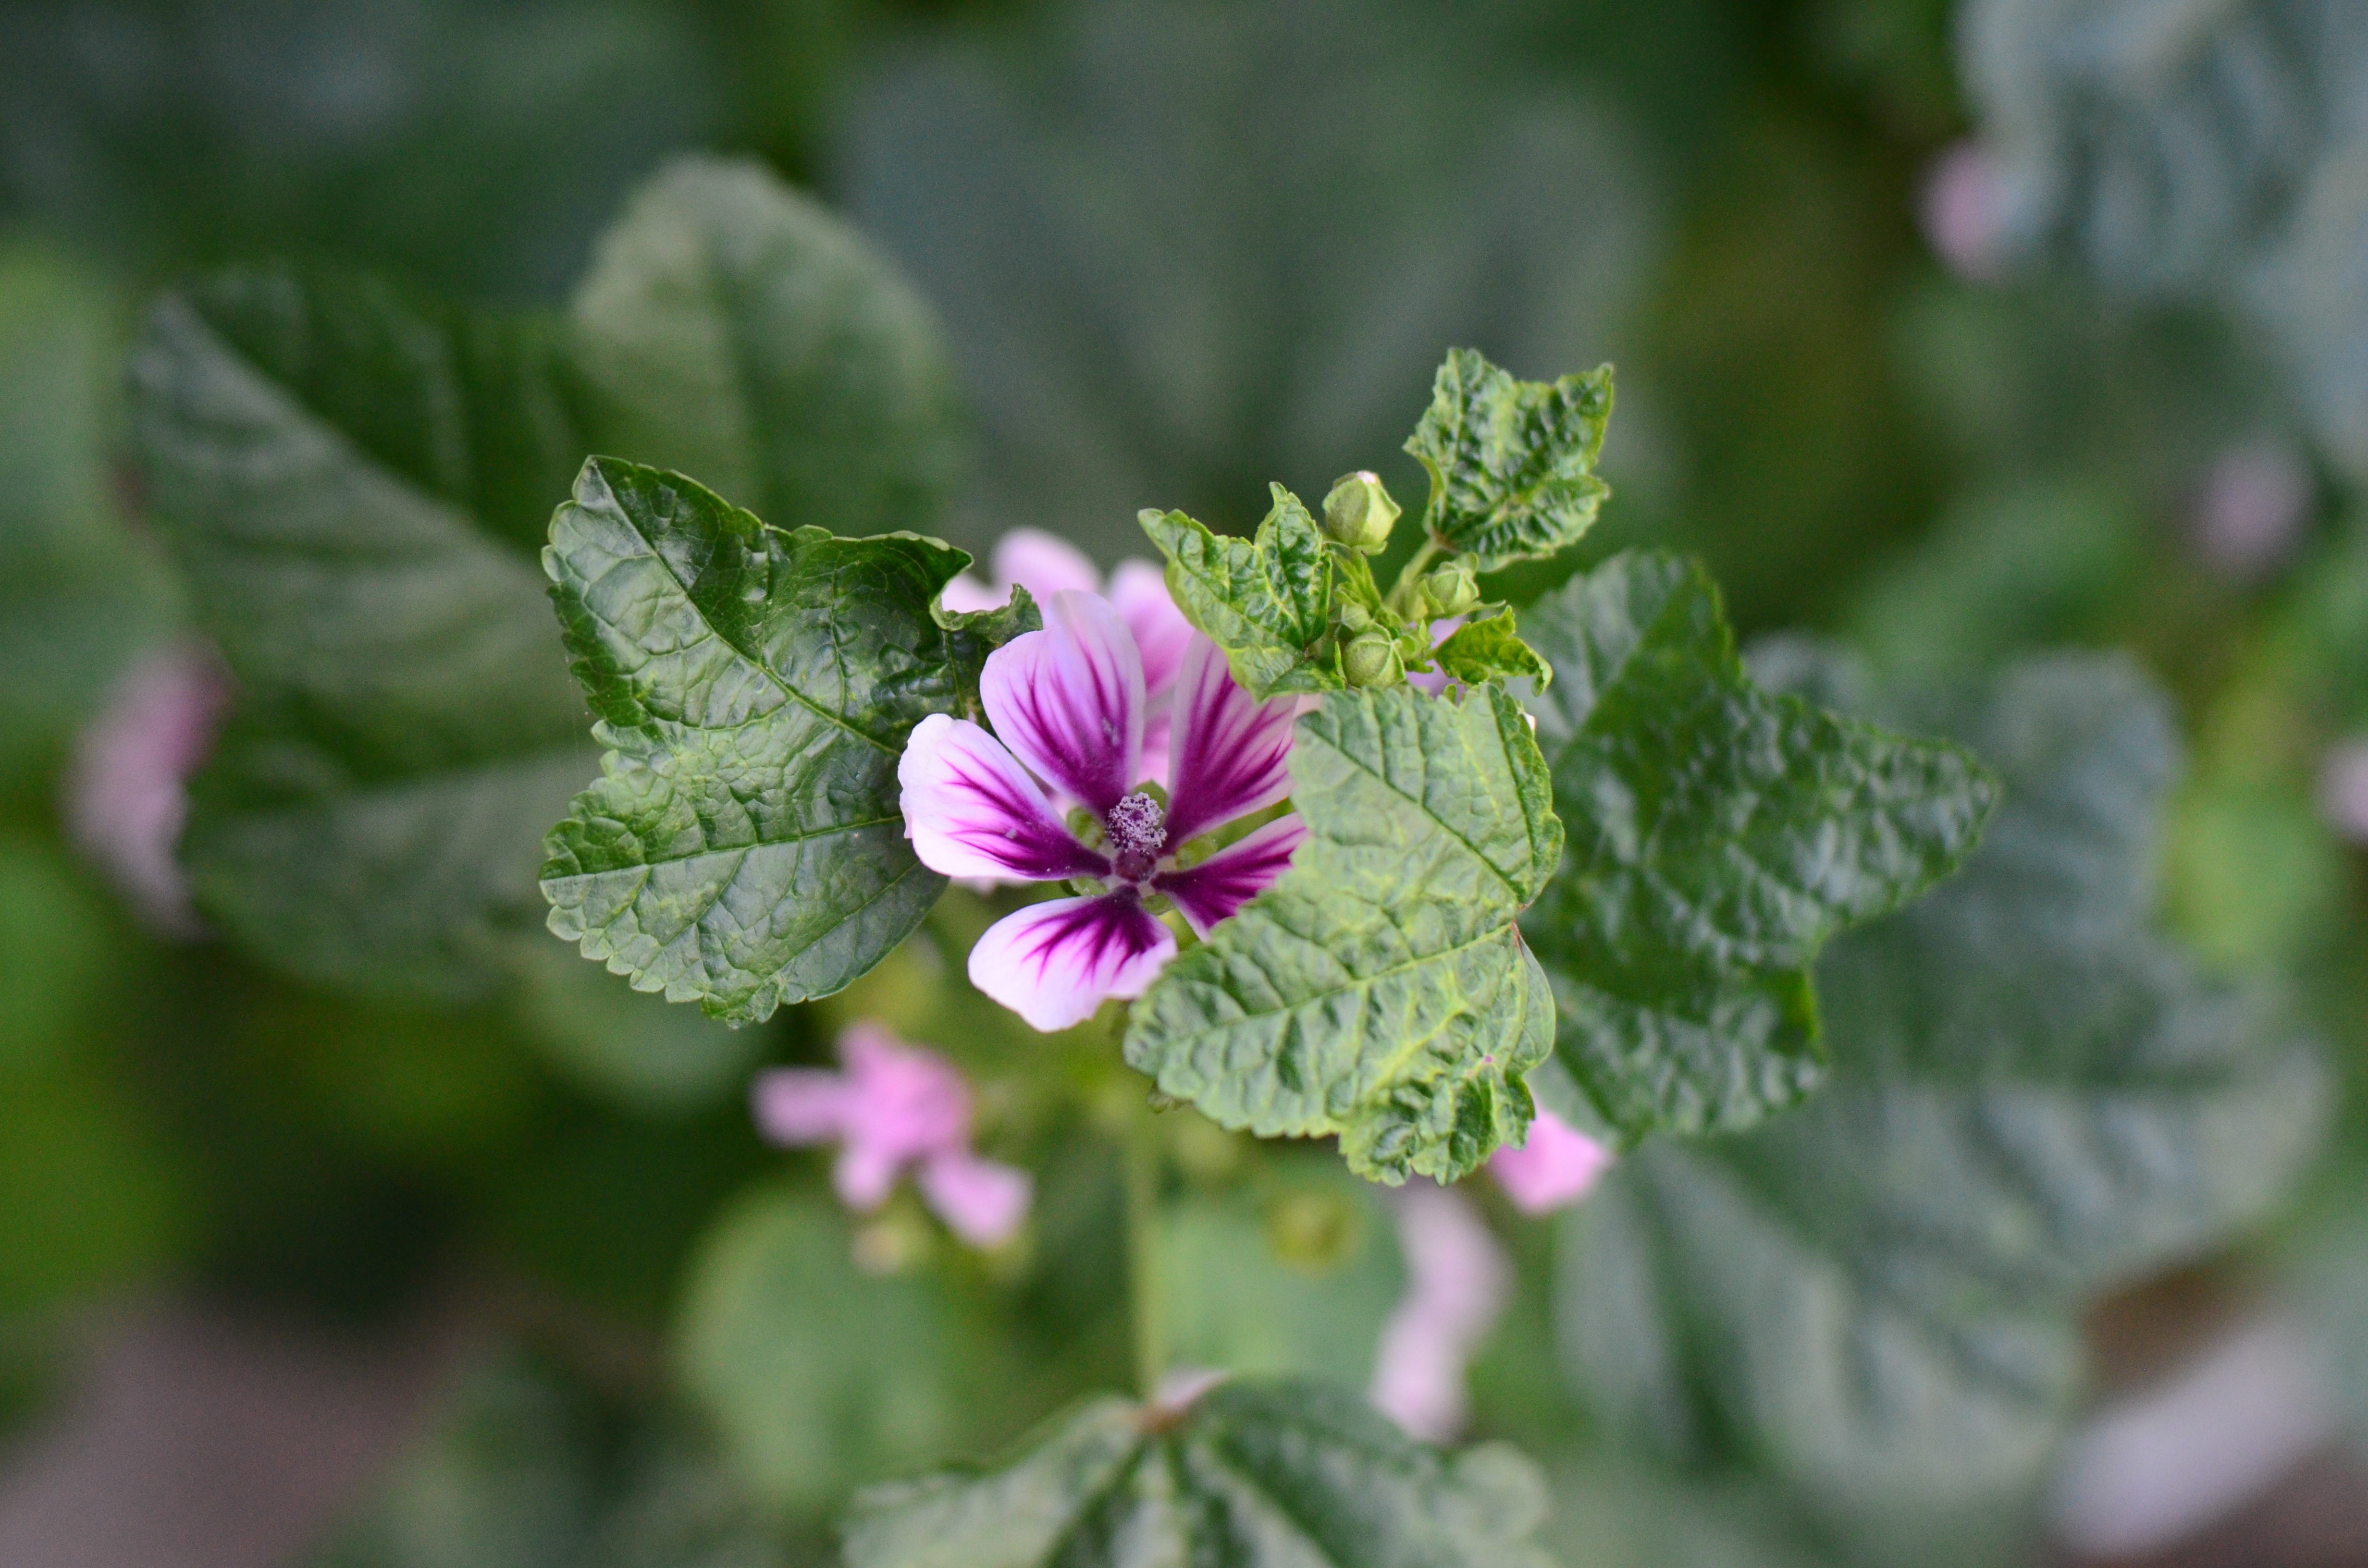
blossom, plant, flower, botany, flora, wildflower, geranium, malva, macro photography, flowering plant, annual plant, land plant